Olympiapark Schwimmstadion Berlin

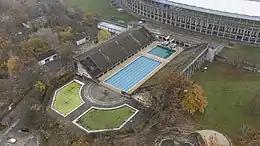
The swimming venue shown in 2019.

Olympiapark Schwimmstadion Berlin is an aquatics venue located at Olympiapark Berlin in Berlin, Germany constructed for the 1936 Summer Olympics. Located north of the Olympic Stadium it hosted the diving, swimming, water polo, and the swimming part of the modern pentathlon events. A total of 140,231 attended during all competitions. It hosted the World Aquatics Championships in 1978 as well and was a venue of European Maccabi Games 2015.